Frenchside Fishing Village

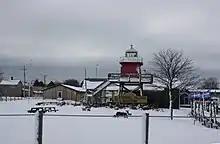
Village in winter

The Frenchside Fishing Village is located in Two Rivers, Wisconsin. It was added to the National Register of Historic Places in 1987.